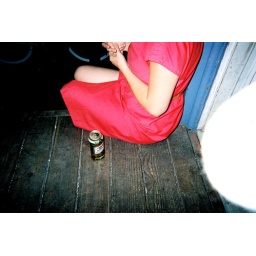
goose in red dress